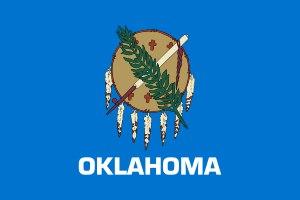
Le Territoire indien, ou les Territoires indiens, également connu sous l'appellation de Pays indien, est un ensemble de terres octroyées aux Amérindiens par le gouvernement des États-Unis au XIXᵉ siècle. Ses limites sont définies par l'Indian Intercourse Act de 1834.